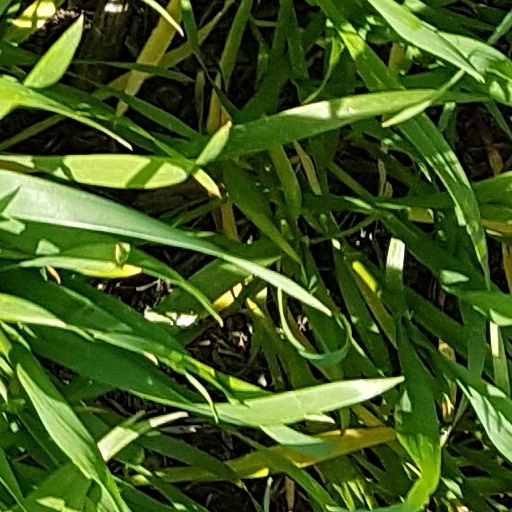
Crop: wheat